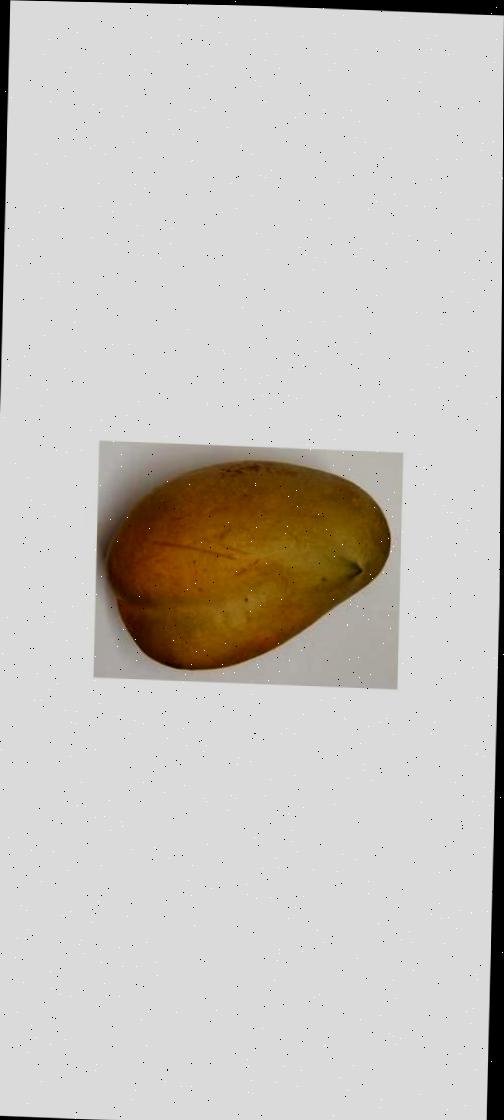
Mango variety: Bari-11